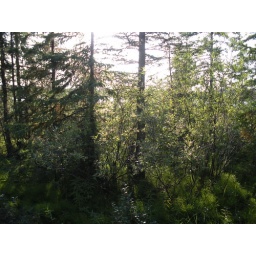
A walk around the lake near our house with Abby.